Bangladeshi rock

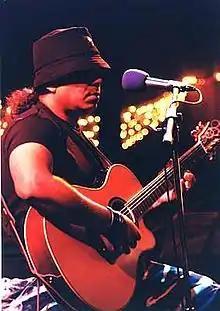
Ayub Bachchu from Love Runs Blind, on stage in 2008

Bands from the 1980s continued their success along with new bands of the 1990s. In the 1960s to 1980s, many rock bands were formed in Chittagong, but often went to Dhaka in the 1990s for better studio services and success. The 1990s are sometimes considered the most productive decade in Bangladeshi music history. Rock music became the most popular genre in the country. During the 1990s, it was common to divide mainstream rock into pop and hard rock. Pop rock became more popular than in previous decades as bands like Souls and Feedback, whose frontman Maqsoodul Haque established the Bangladesh Musical Bands Association (BAMBA) in 1987, began. BAMBA was formed to arrange a three-day charity concert at the Sheraton Hotel in Dhaka. The aim was to raise funds to help victims of the devastating flood in Bangladesh that year. Around ৳250,000 was raised, all of which was donated for the rehabilitation of flood victims. BAMBA organized many successful concerts throughout the 1990s that helped many bands with their careers. New successful acts included Ark, Different Touch and Winning. Ark released a string of hit singles, including "Sweety", "Ekaki" and "Jare Ja". Along with Ark, pop rock remained the most popular rock genre of the decade, even after two decades in the country. The decline of the genre was mainly due to bands adopting more of a pop sound influenced by Michael Jackson. Many bands also disbanded due to reduced success and personal problems between band members.